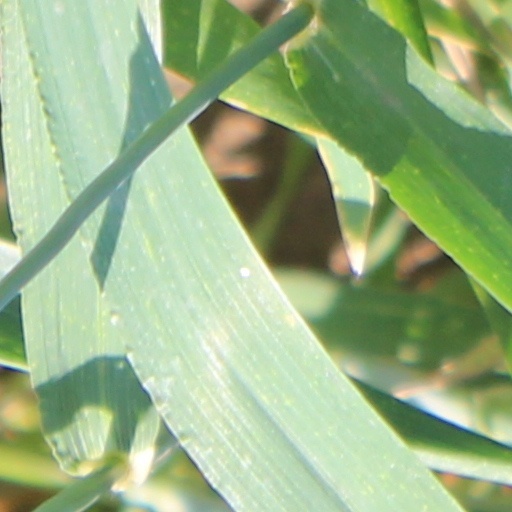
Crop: wheat